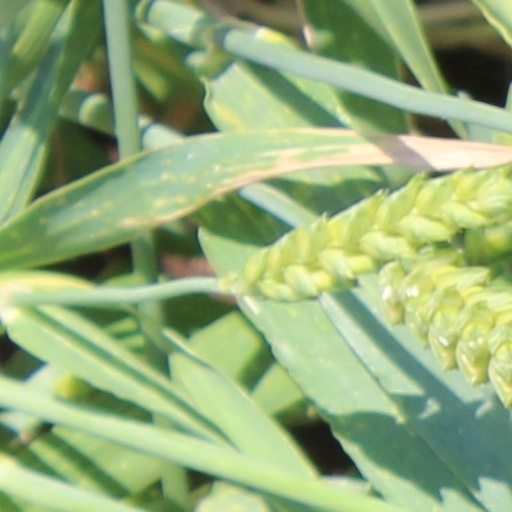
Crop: wheat